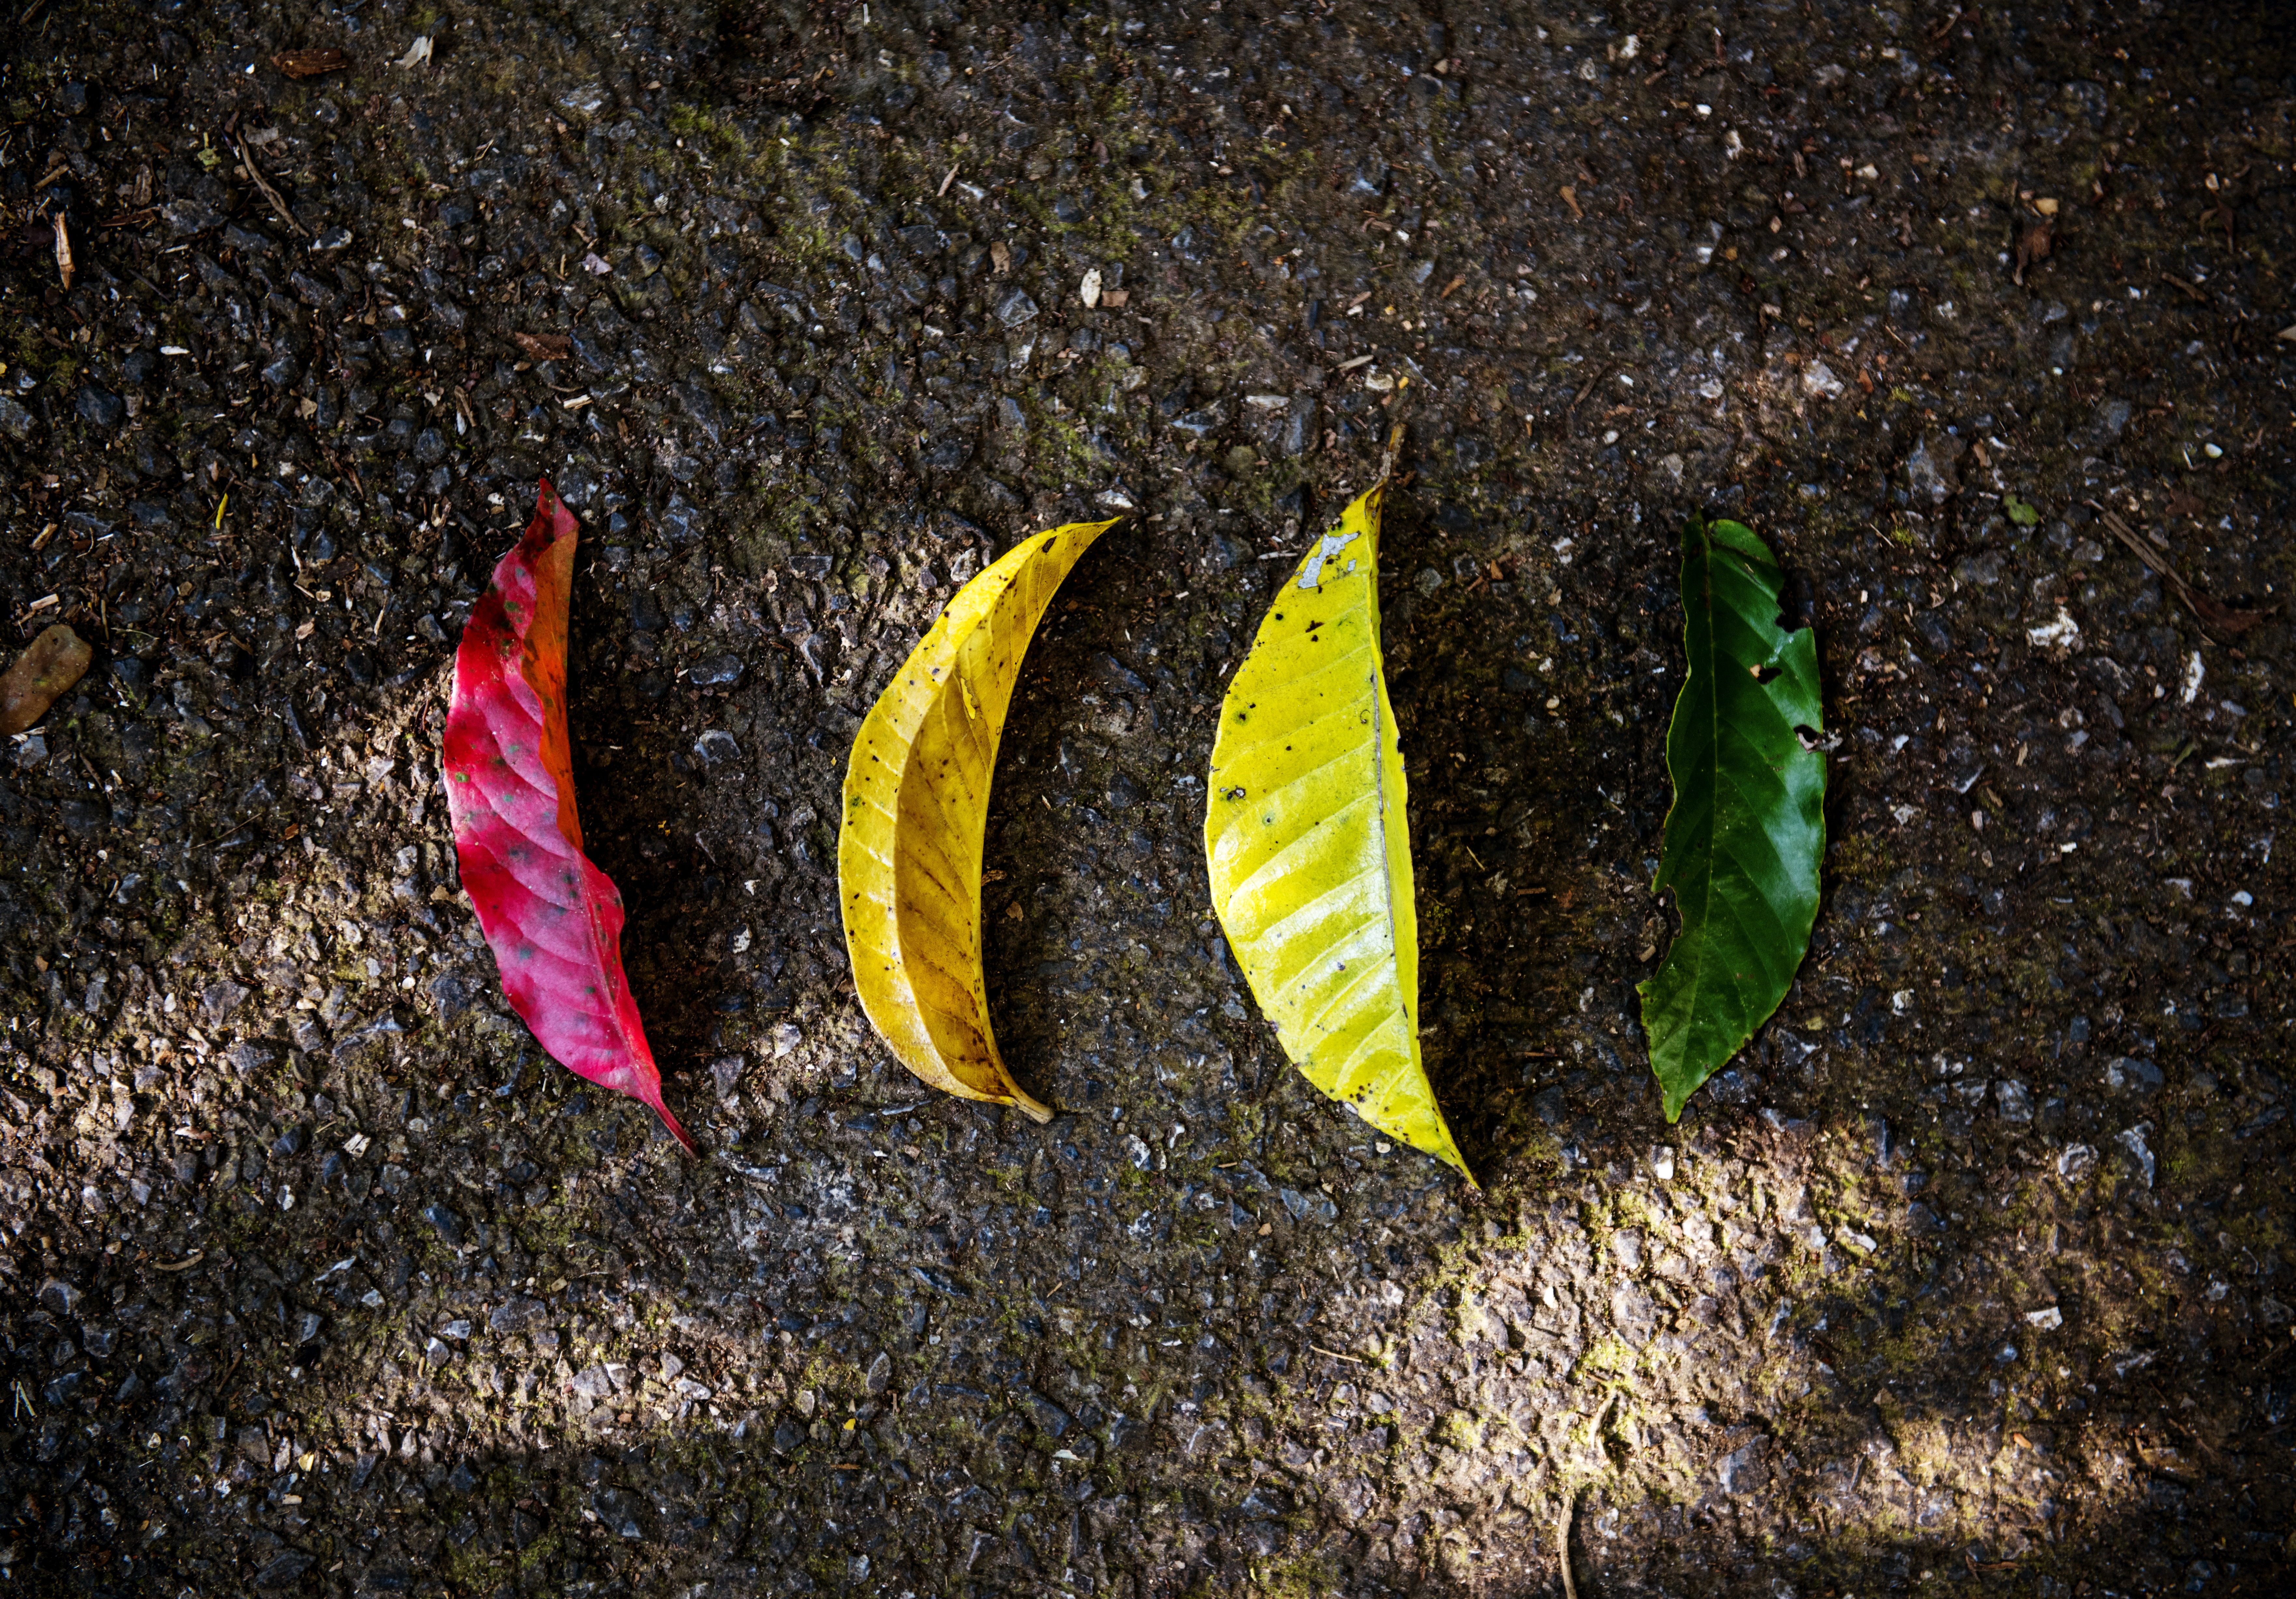
hand, tree, nature, forest, grass, outdoor, plant, wood, leaf, fall, flower, vacation, travel, recreation, green, red, lush, color, autumn, peace, soil, yellow, trip, flora, globe, ecology, trees, leaves, earth, serenity, conservation, protection, ecosystem, save, destination, preservation, safe, groove, macro photography, nurture